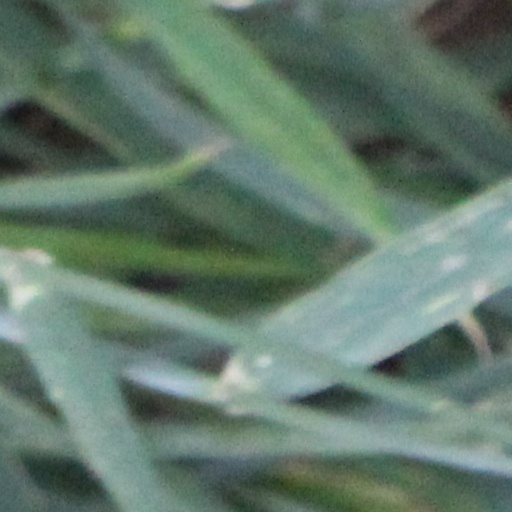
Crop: wheat